Darren Stevens

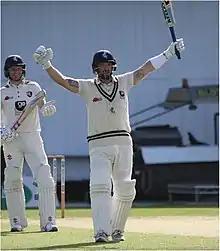
Stevens in 2019

Darren Ian Stevens (born 30 April 1976) is an English former professional cricketer who played for Leicestershire and Kent County Cricket Clubs between 1997 and 2022. An all-rounder, he played as right-handed batsman and bowled right-arm medium-pace deliveries. He scored over 16,000 first-class runs and after the age of 35 took more than 500 wickets and more than 30 five-wicket hauls. Stevens was named as one of the Wisden Cricketers of the Year in the 2021 edition of the almanack.